Which point is corresponding to the reference point?
Reference image:
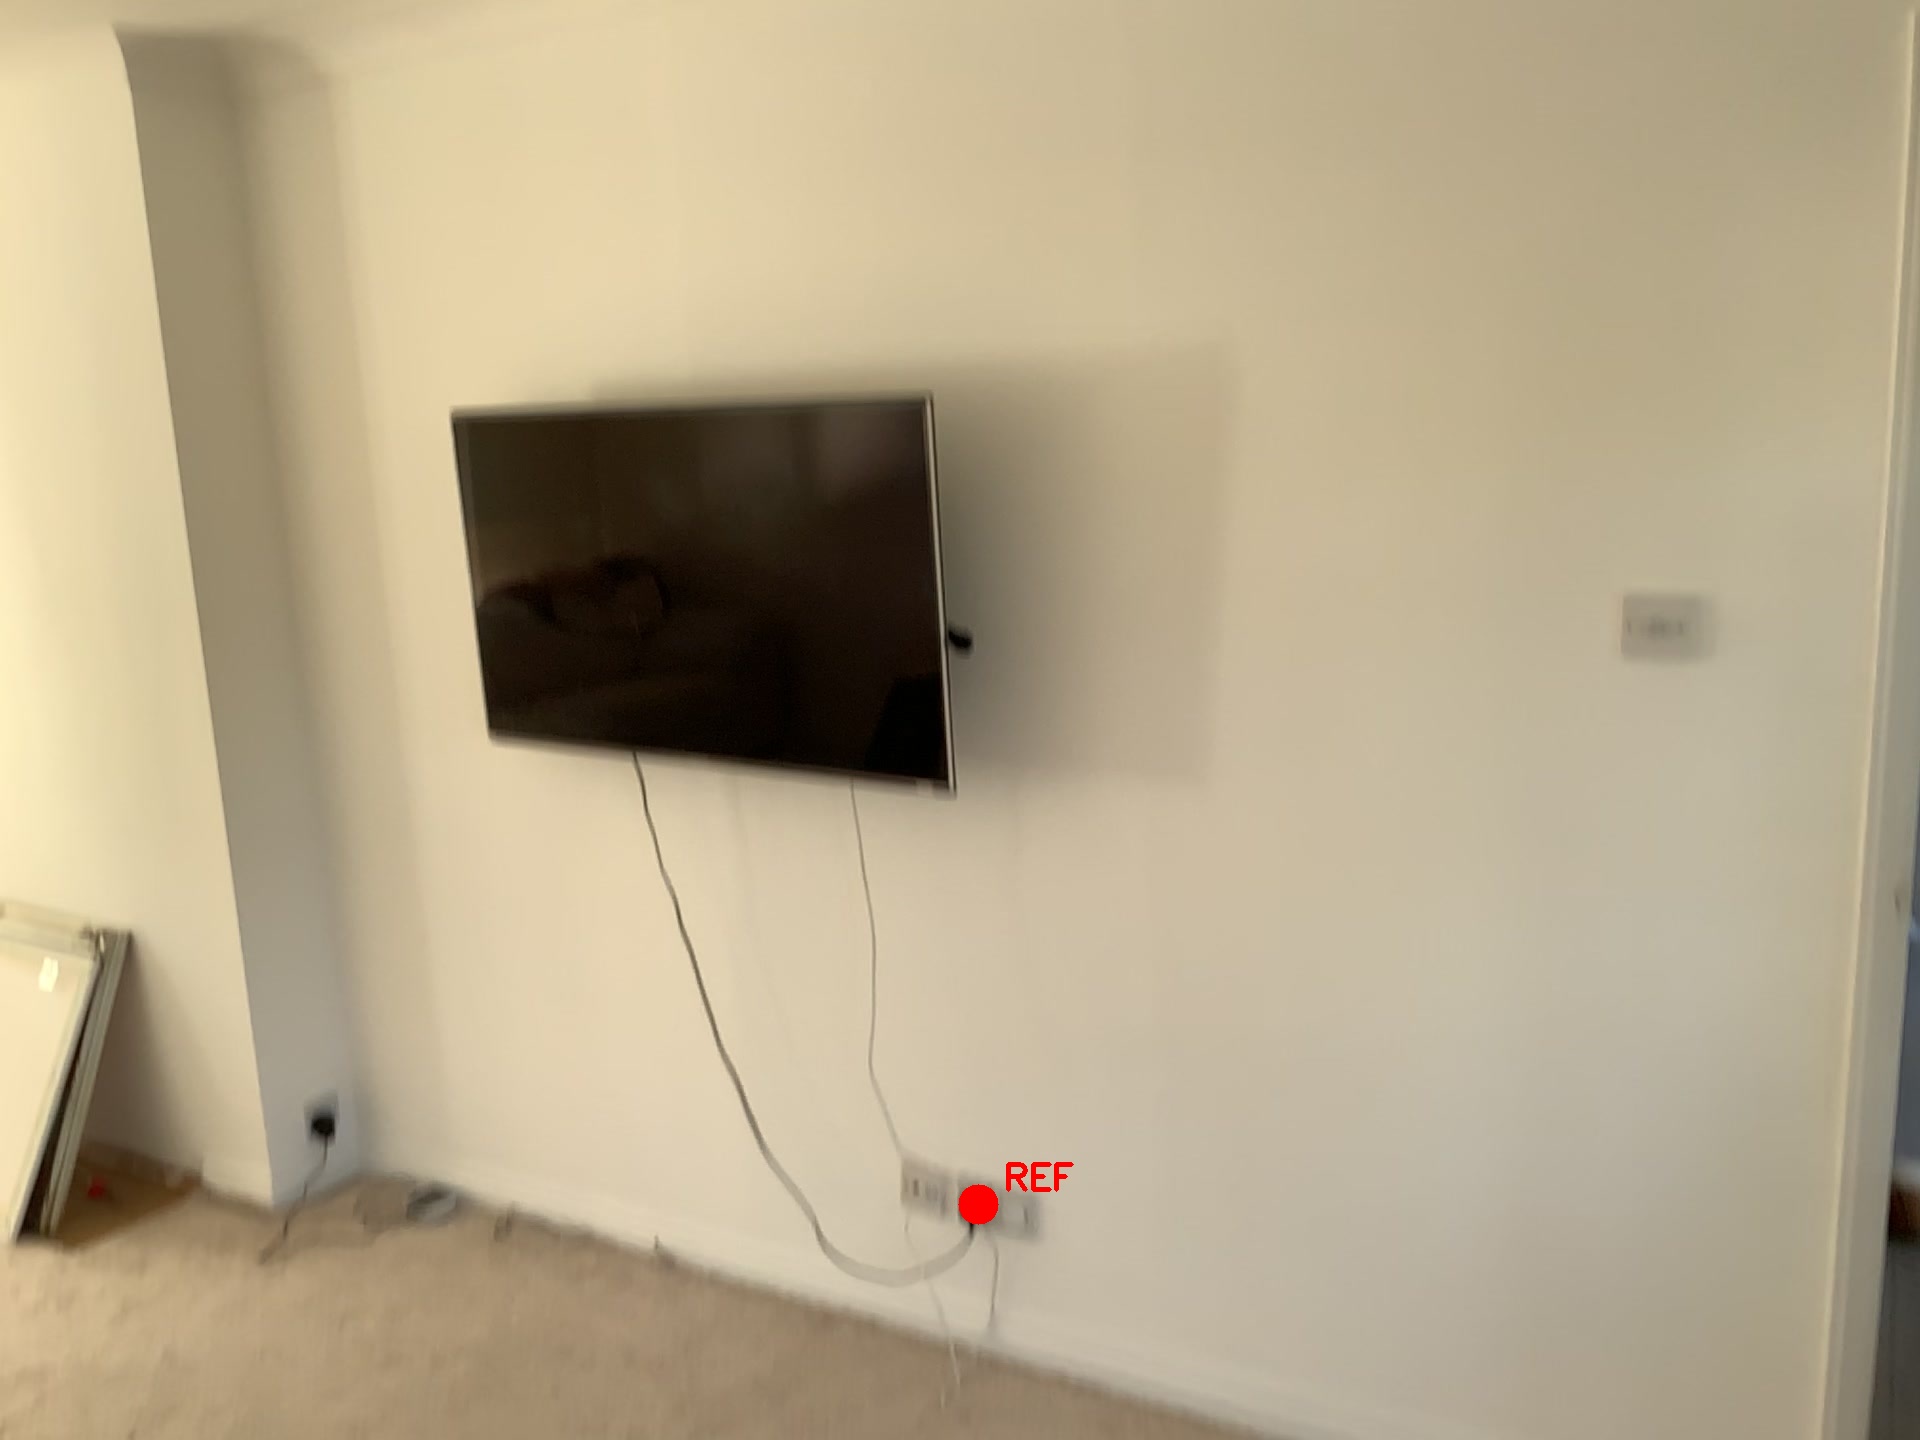
Option image:
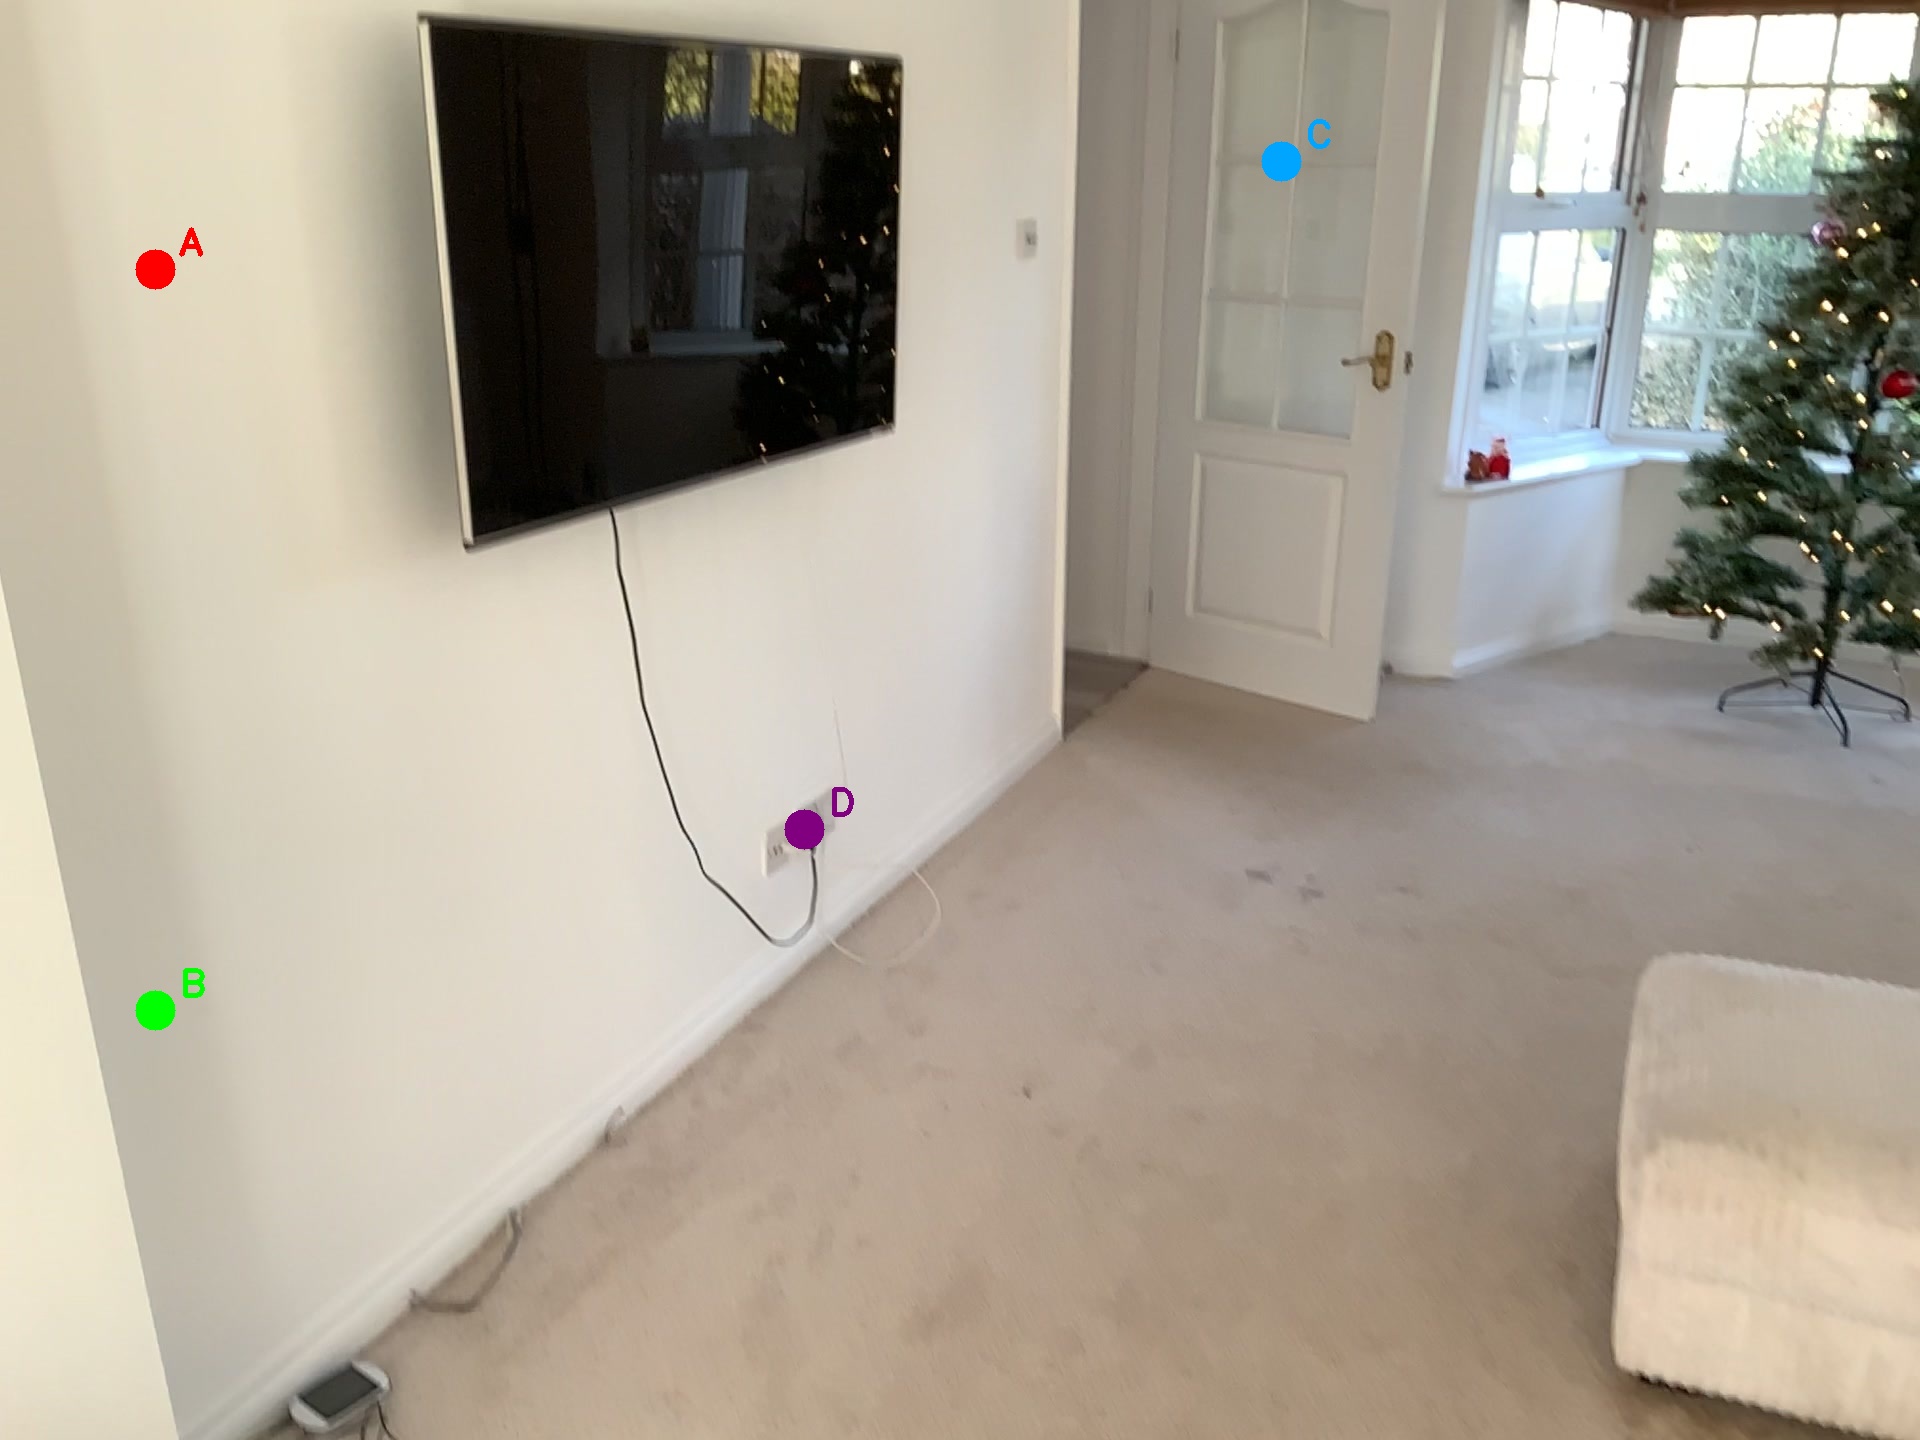
Choices:
Point A
Point B
Point C
Point D
Answer: (D)